Brodsworth Colliery

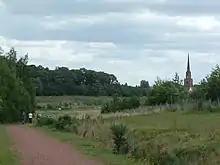
Woodland on the site of the former colliery

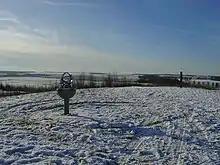
Top of the spoil tip

Brodsworth Colliery was a coal mine north west of Doncaster and west of the Great North Road. in South Yorkshire, England. Two shafts were sunk between October 1905 and 1907 in a joint venture by the Hickleton Main Colliery Company and the Staveley Coal and Iron Company.